George Bannatyne

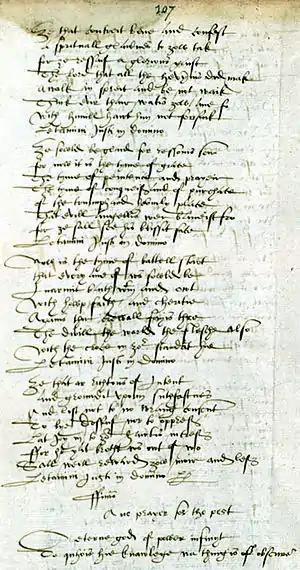
A page from "The Bannatyne Manuscript". (National Library of Scotland)

George Bannatyne (1545–1608), a native of Angus, Scotland, was an Edinburgh merchant and burgess. He was the seventh of twenty-three children, including Catherine Bannatyne, born of James Bannatyne of Kirktown of Newtyle in Forfarshire and Katherine Tailefer. He is most famous as a collector of Scottish poems. He compiled an anthology of Scots poetry while in isolation during a plague in 1568. His work extended to eight hundred folio pages, divided into five parts. The anthology includes works from Scottish Chaucerians as well as many anonymous writers.